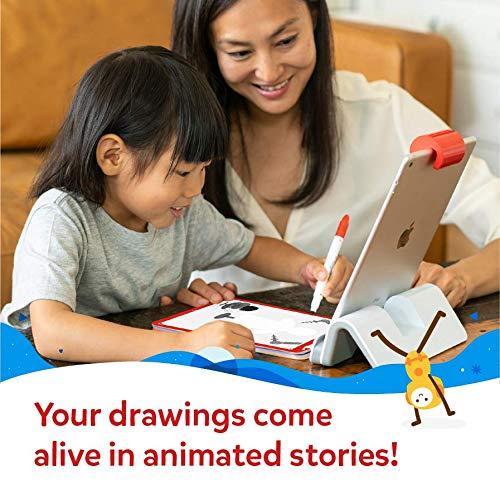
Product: Osmo - Super Studio Learn To Draw Your Favorite Incredibles 2 Characters Game - Ages 5-11 - Watch Them Come to Life - For Ipad & Fire Tablet Base Required)
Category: Toys & Games | Kids' Electronics | Electronic Learning Toys
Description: Osmo enables the continuation of learning.
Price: $19.81
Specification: ProductDimensions:1x6.5x9.2inches|ItemWeight:3.52ounces|ShippingWeight:9.6ounces(Viewshippingratesandpolicies)|ASIN:B07FFVHX4G|Itemmodelnumber:902-00009|Manufacturerrecommendedage:5-11years